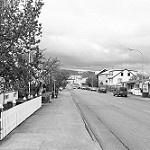
Label: B & W